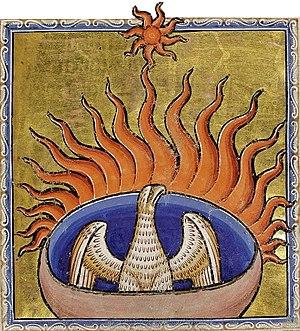
Le Conte du genévrier est un conte populaire allemand qui figure parmi ceux recueillis par les frères Grimm dans le premier volume de Contes de l'enfance et du foyer. Sa violence et sa cruauté ont attiré aux frères Grimm des critiques, dont celle d'Achim von Arnim.
La Première épître de Clément, ou Épître de Clément aux Corinthiens, est une lettre rédigée en grec par Clément de Rome, évêque de cette ville dans les années 90. Considéré comme pape, il est canonisé sous le nom de saint Clément Iᵉʳ dans les traditions catholique et orthodoxe. C'est en grande partie à cette lettre que Clément doit sa notoriété. Il s'agit du seul écrit de cet auteur.